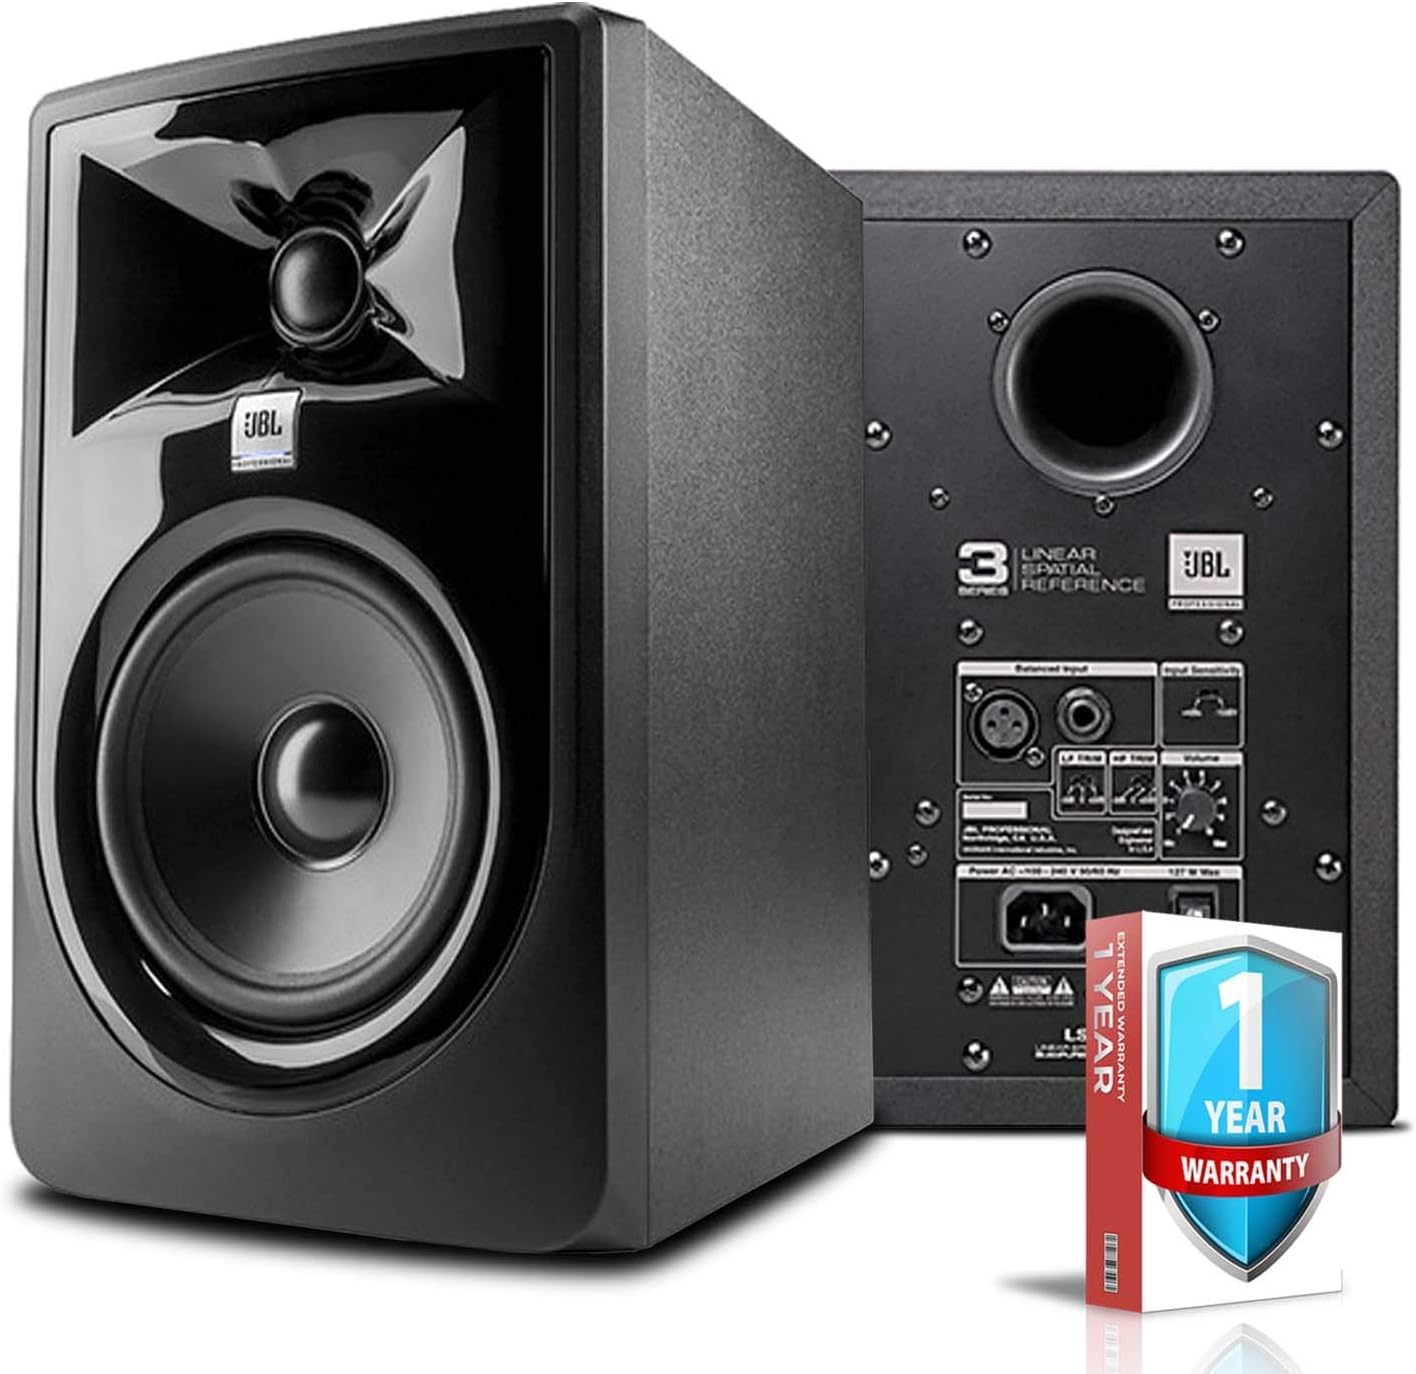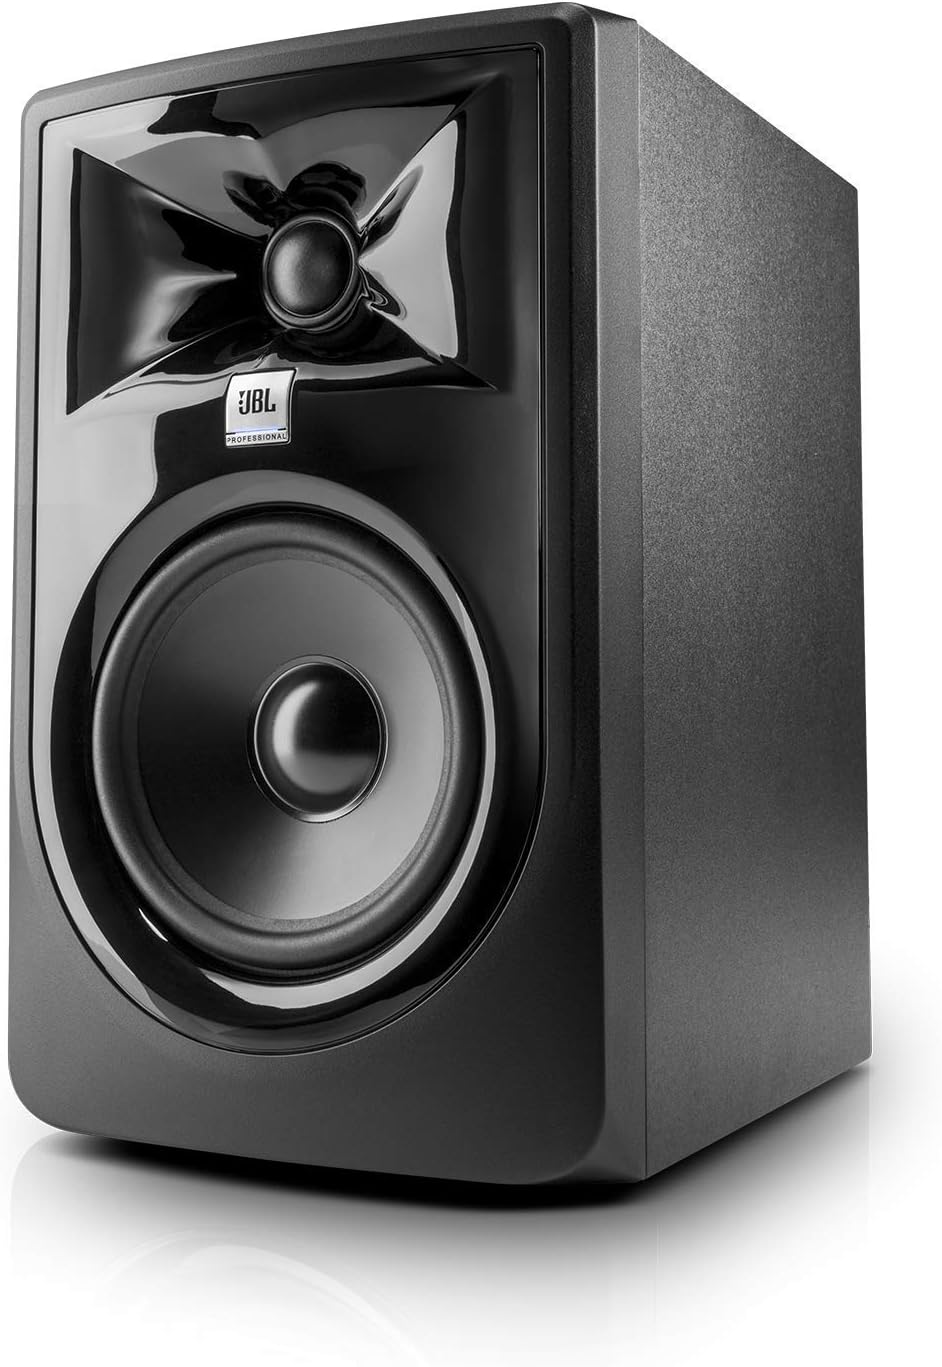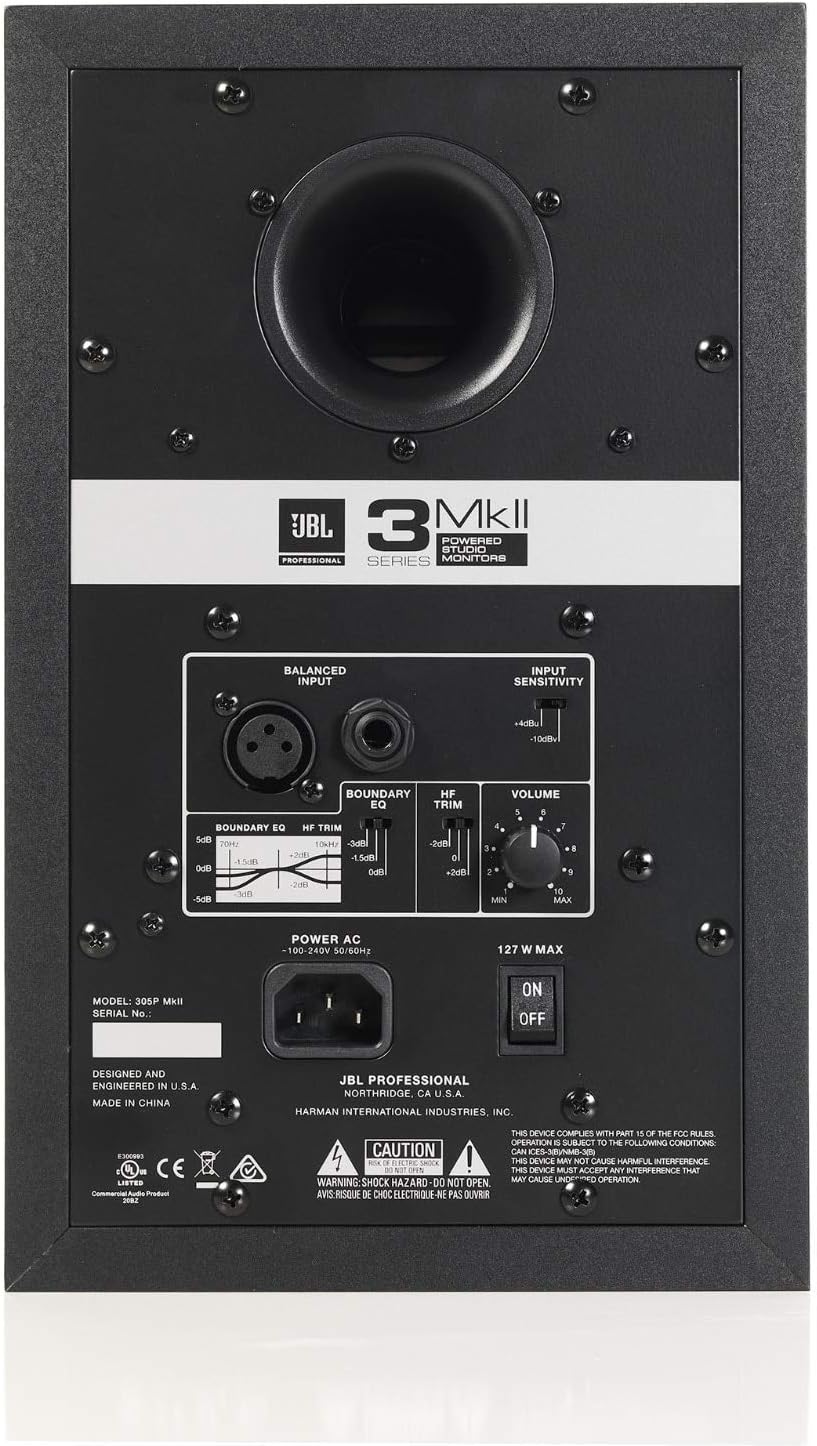
JBL Professional 305P MkII 5" Powered 2-Way Studio Reference Monitor -Includes- Power Cord and Warranty(Renewed)
Category: Home Audio & Theater
This pre-owned or refurbished product has been professionally inspected and tested to work and look like new. How a product becomes part of Amazon Renewed, your destination for pre-owned, refurbished products: A customer buys a new product and returns it or trades it in for a newer or different model. That product is inspected and tested to work and look like new by Amazon-qualified suppliers. Then, the product is sold as an Amazon Renewed product on Amazon. If not satisfied with the purchase, renewed products are eligible for replacement or refund under the Amazon Renewed Guarantee.
Features: MAKE BETTER-SOUNDING RECORDINGS: The 305P Mkll delivers impressive sound reproduction capabilities which allows for the better-sounding recordings. Additionally, the image control waveguide design helps to present a deep, detailed sounstage and a wide sweet-spot. | A BETTER STUDIO EXPERIENCE: Due to the broad sweet spot, there is less variation in what you hear when you're not in the perfect position. Always achieve that perfect, consistent sound throughout your studio whether you are by yourself or with a group of clients. | ACCURACY EVEN AT LOW VOLUMES: While many monitors fail in the bass regions when monitoring at low levels, the 305P Mkll is a great way to confirm your overall balance when checking your mix at low volume levels. This is achieved through the JBL patented Slip Stream low-frequency port for accurate bass response at low playback levels. | SPECIAL EXTENDED WARRANTY: For a period of one (1) year from the expiry date of the original Manufacturer's two (2) year warranty ("Parts Warranty"), Consumer Priority Service will supply replacement parts in exchange for parts determined to be defective. LABOR: For a period of one (1) year from the expiry date of the original Manufacturer's two (2) year warranty ("Labor Warranty"), Consumer Priority Service will, at its option, repair or replace this Product, should it be deemed defective. | BUNDLE INCLUDES: JBL 305P Mkll, Power Cord, 2-Year Manufacturers Warranty PLUS 1-Year Extended Warranty